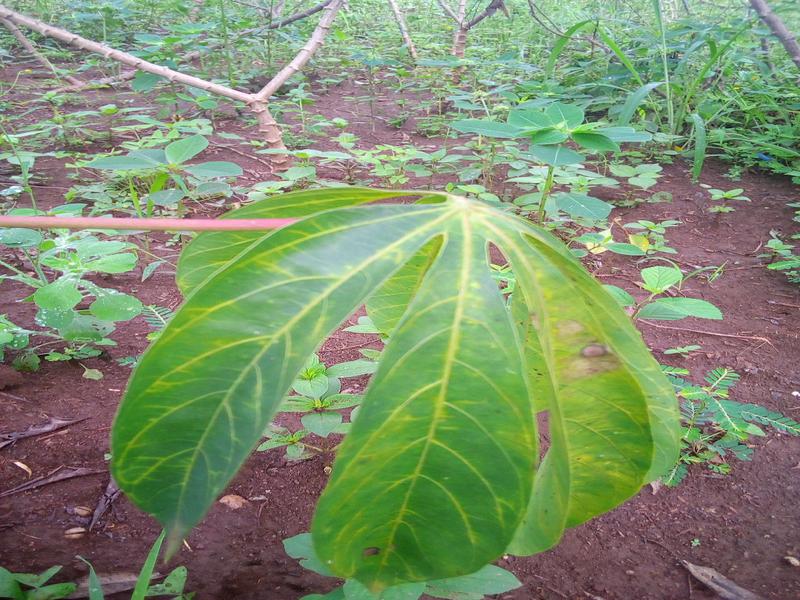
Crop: cassava
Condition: brown_streak_disease